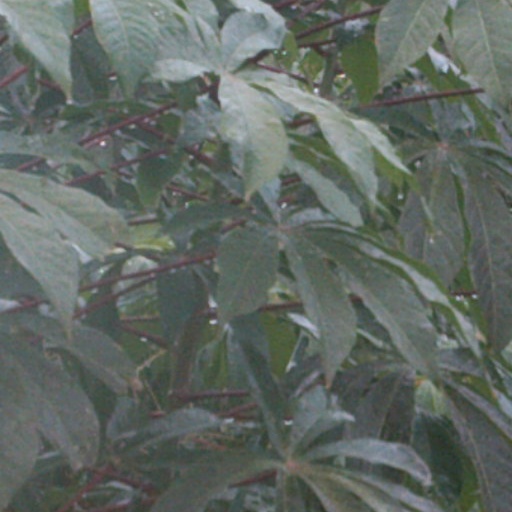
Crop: cassava